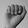
ASL letter: A